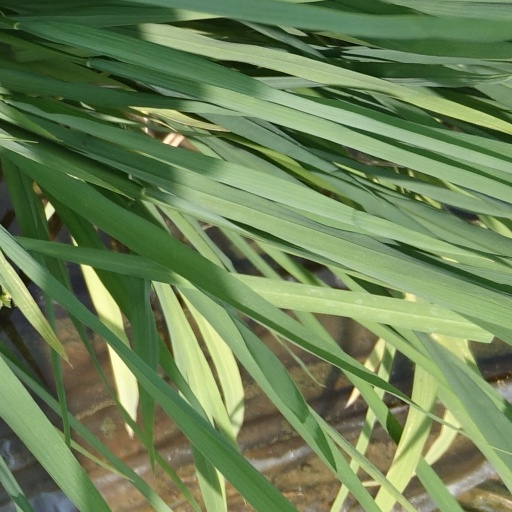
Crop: rice